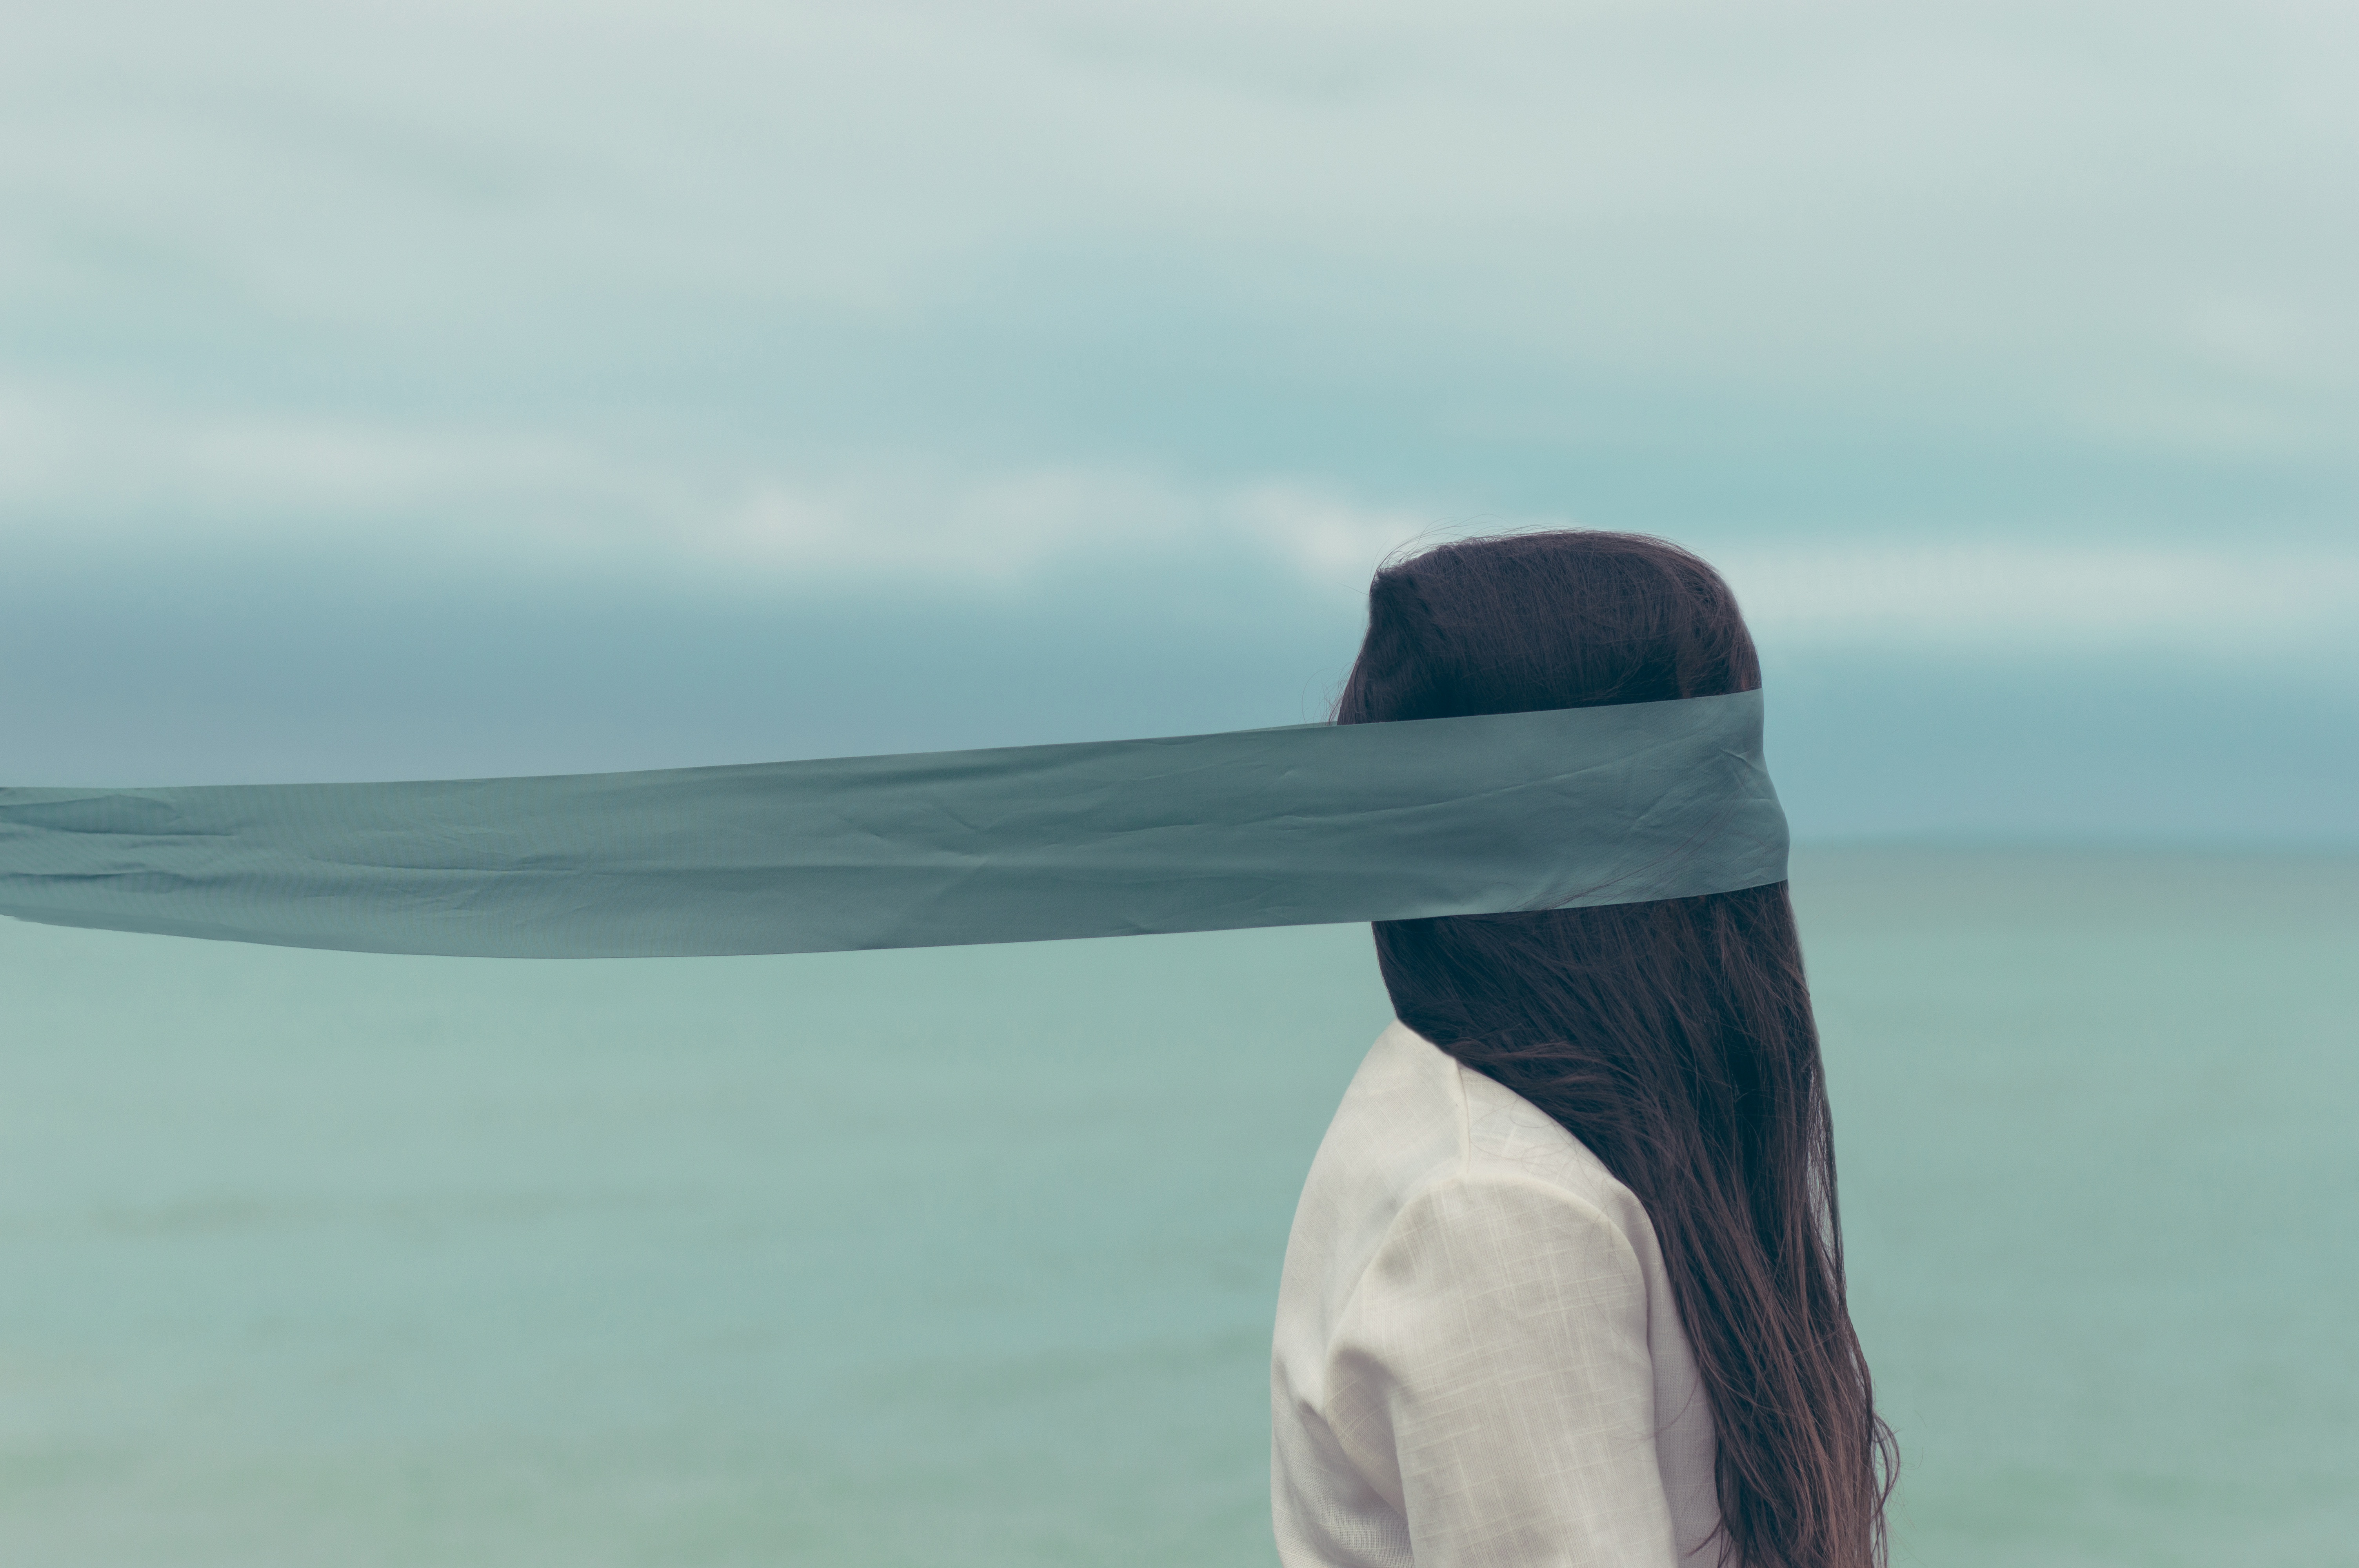
beach, sea, coast, water, sand, ocean, bird, girl, woman, wave, wind, seabird, surfing, surfboard, blue, long hair, blindfold, wind wave, surfing equipment and supplies